Land reform in Mexico

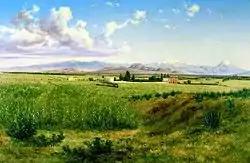
"Hacienda de San Antonio " and a train, by José María Velasco (1840—1912).

Before the 1910 Mexican Revolution, most land in post-independence Mexico was owned by wealthy Mexicans and foreigners, with small holders and indigenous communities possessing little productive land. During the colonial era, the Spanish crown protected holdings of indigenous communities that were mostly engaged in subsistence agriculture to countervail the "encomienda" and "repartimiento" systems. In the 19th century, Mexican elites consolidated large landed estates ("haciendas") in many parts of the country while small holders, many of whom were mixed-race mestizos, engaged with the commercial economy.